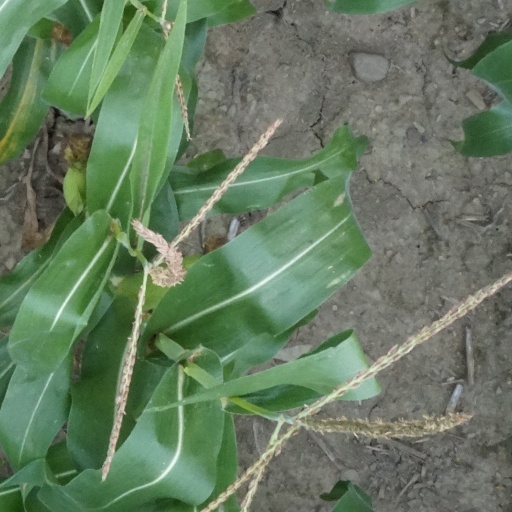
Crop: maize; corn